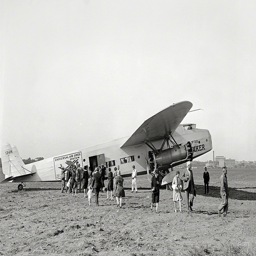
Vintage airplane with passengers on grass field in old photograph.
Several people boarding an old fashioned airplane in a field.
A vintage scene shows passengers boarding a prop plane in a field.
Many people are around an airplane in the middle of a field.
A small plane sitting next to a crowd of people..